List of awards and nominations received by Kyla

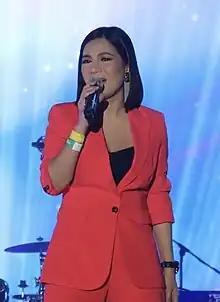
Kyla performing at the Dubai World Trade Centre in 2018

Filipino singer Kyla has received numerous awards and nominations for her contributions to music. She rose to prominence after appearing as a finalist on the television talent show "Metropop Star Search" in 1997. She signed a record deal with EMI Philippines and worked with producer Chito Ilacad and songwriter Arnie Mendaros on her debut studio album "Way to Your Heart", which was released in 2000. Kyla has received Best New Artist accolades at the Awit Awards, Aliw Awards, and MTV Pilipinas Music Awards. The music video for the single "Hanggang Ngayon" won the MTV Video Music Award International Viewer's Choice for Southeast Asia and the MTV Pilipinas for Video of the Year. In 2002, she released her self-titled second album, supported by the single "I Feel For You", which earned her nominations for Favorite Female Video and Favorite Song at the MTV Pilipinas Music Awards.